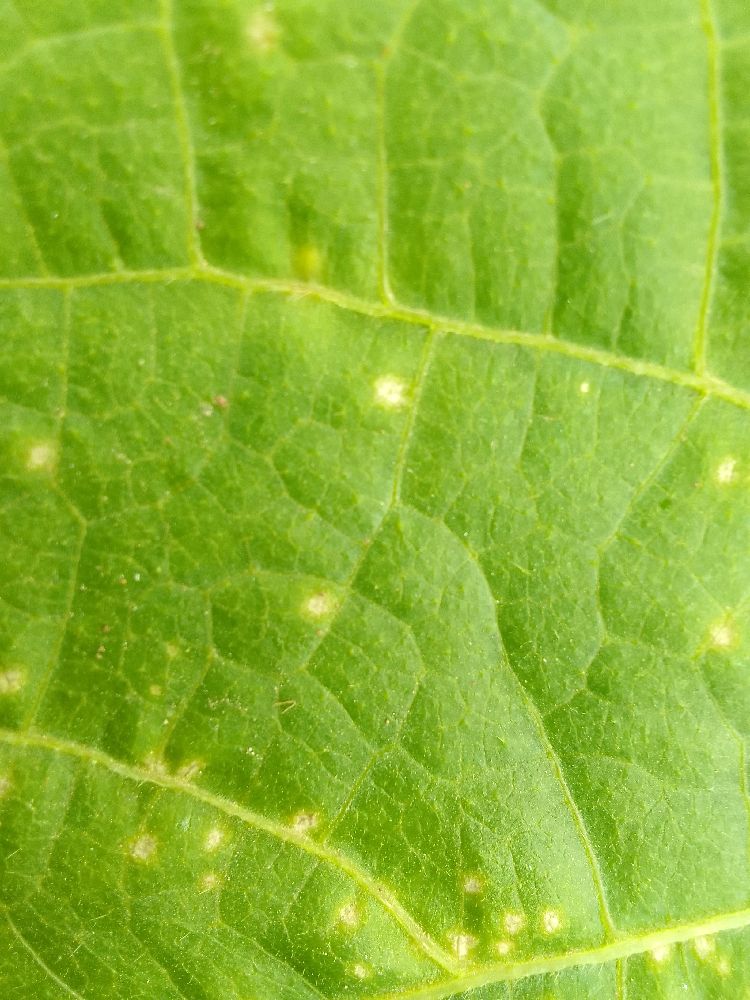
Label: rust